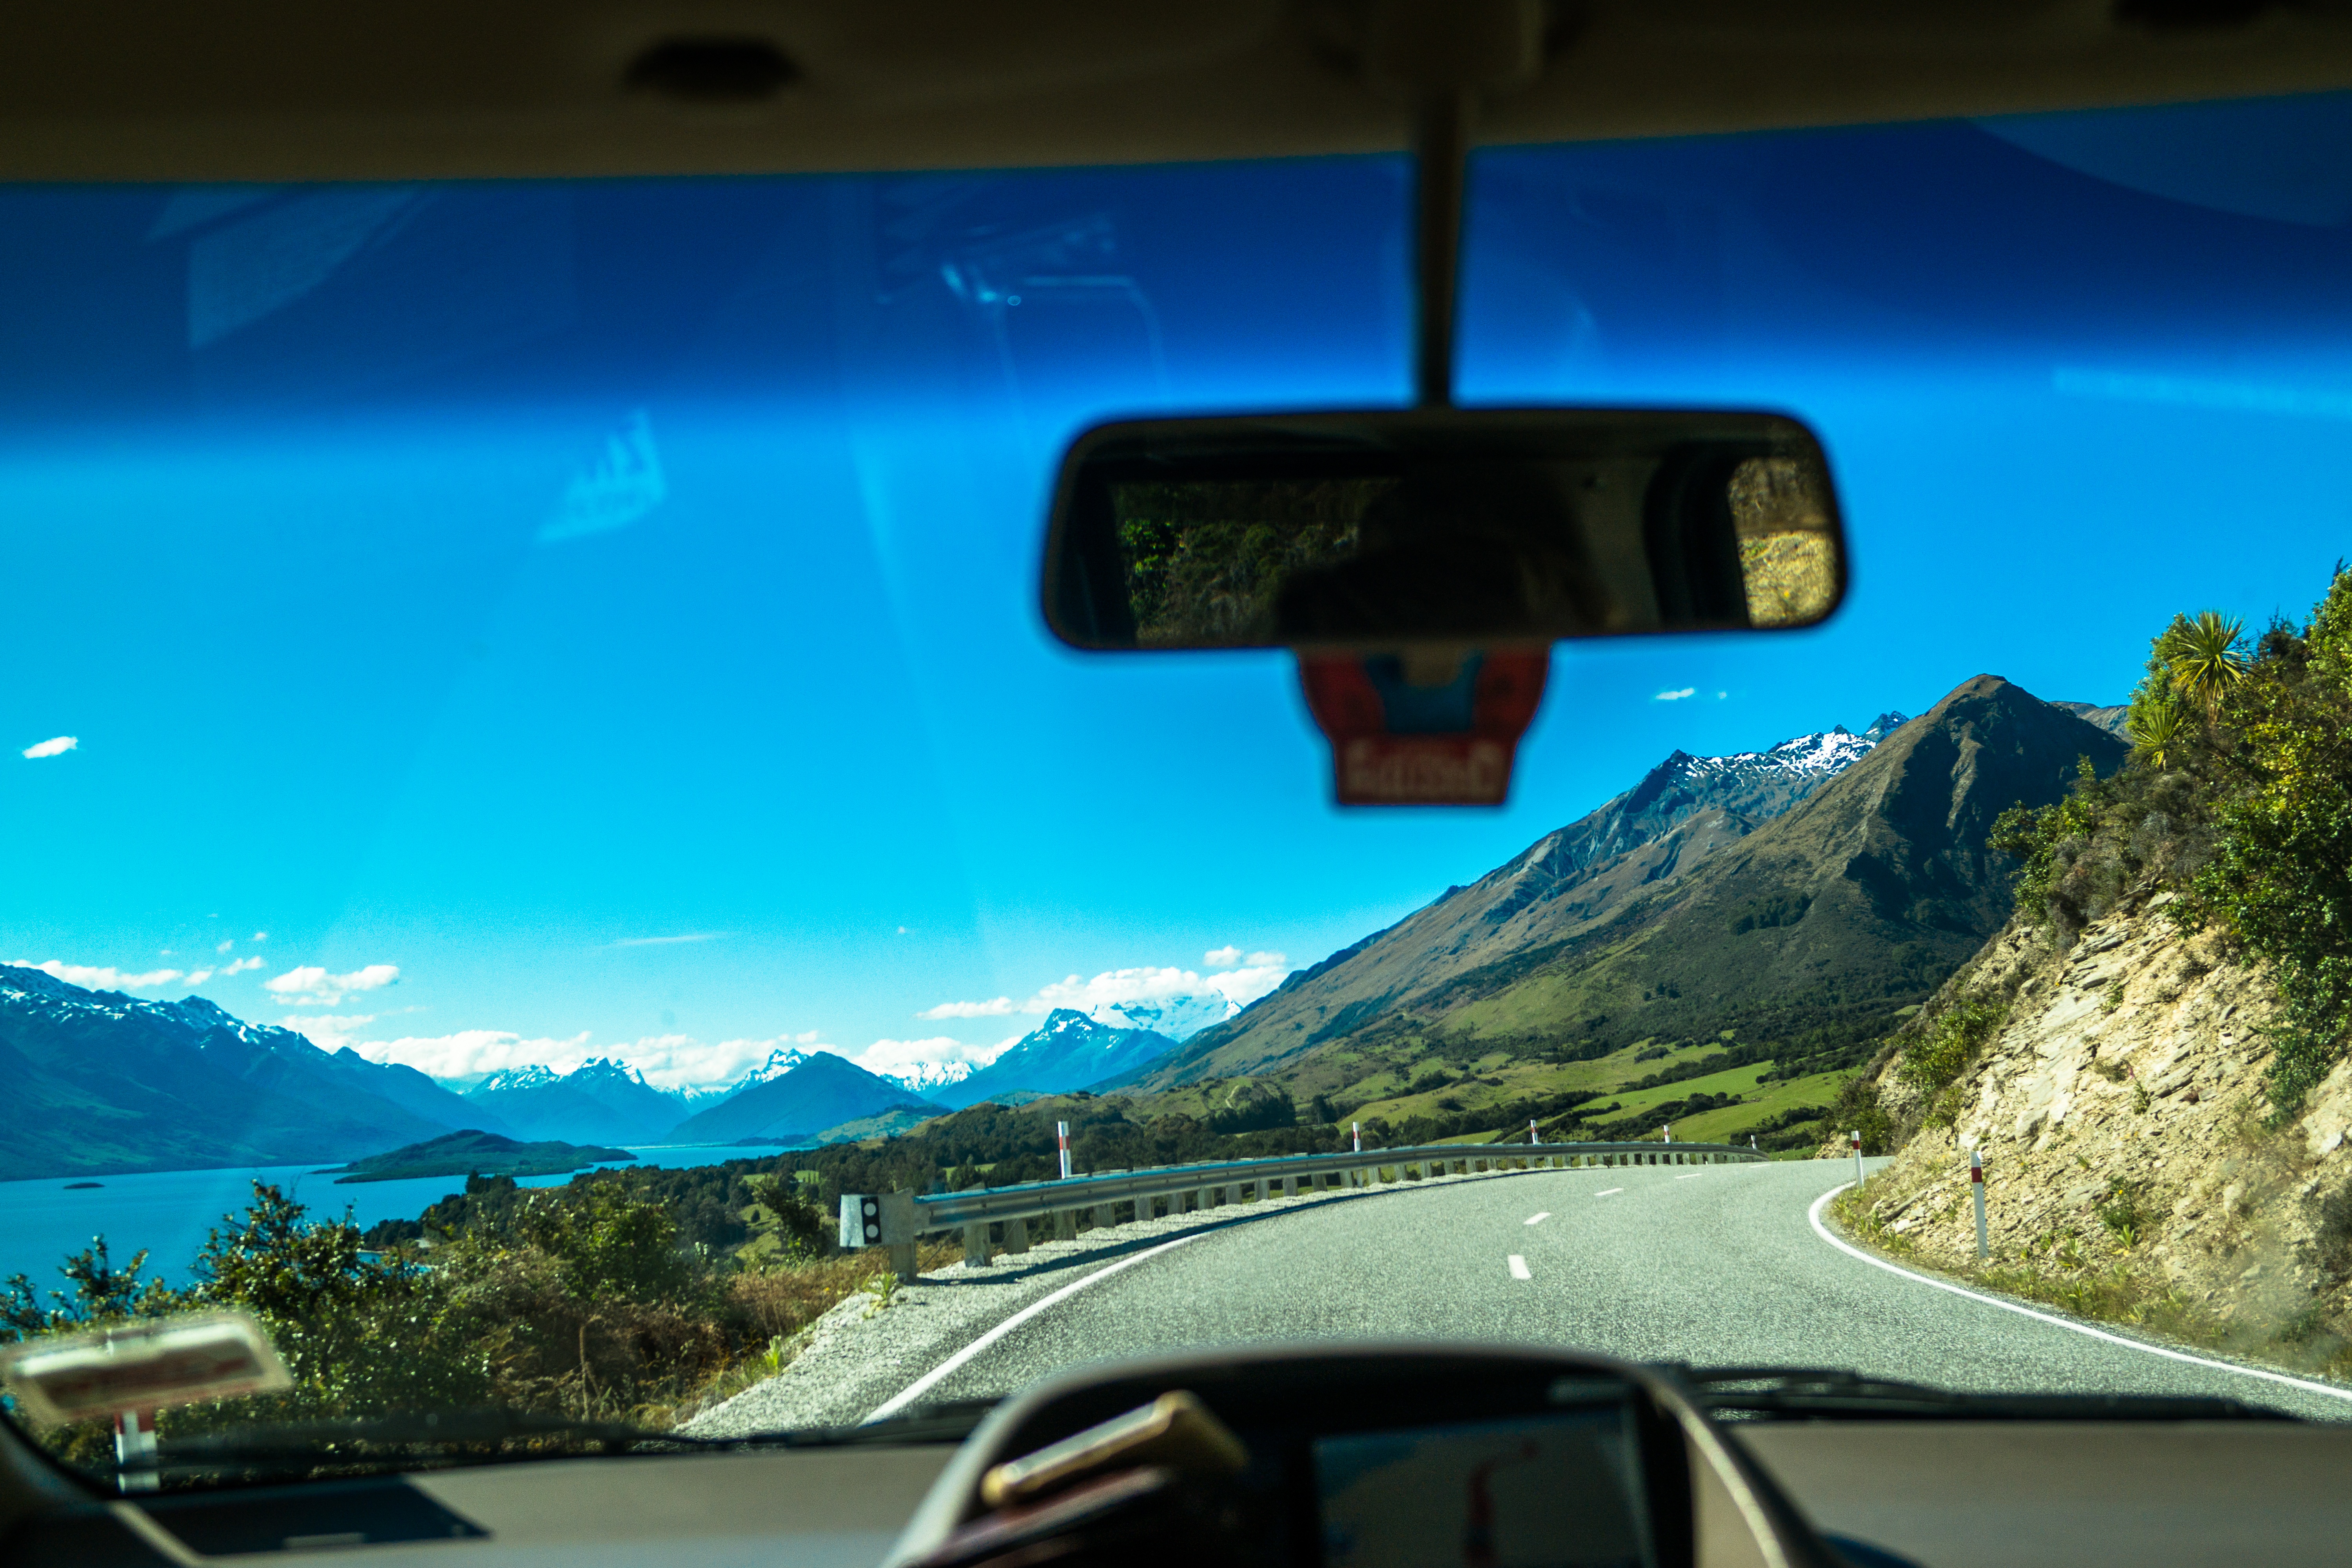
car, driving, travel, vehicle, flight, road trip, screenshot, atmosphere of earth